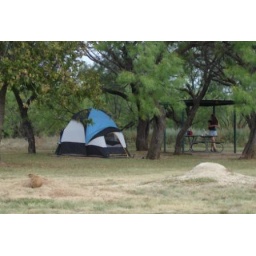
the mounds are prairie dog homes, and the brown lump in the lower left corner is a prairie dog